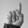
ASL letter: D